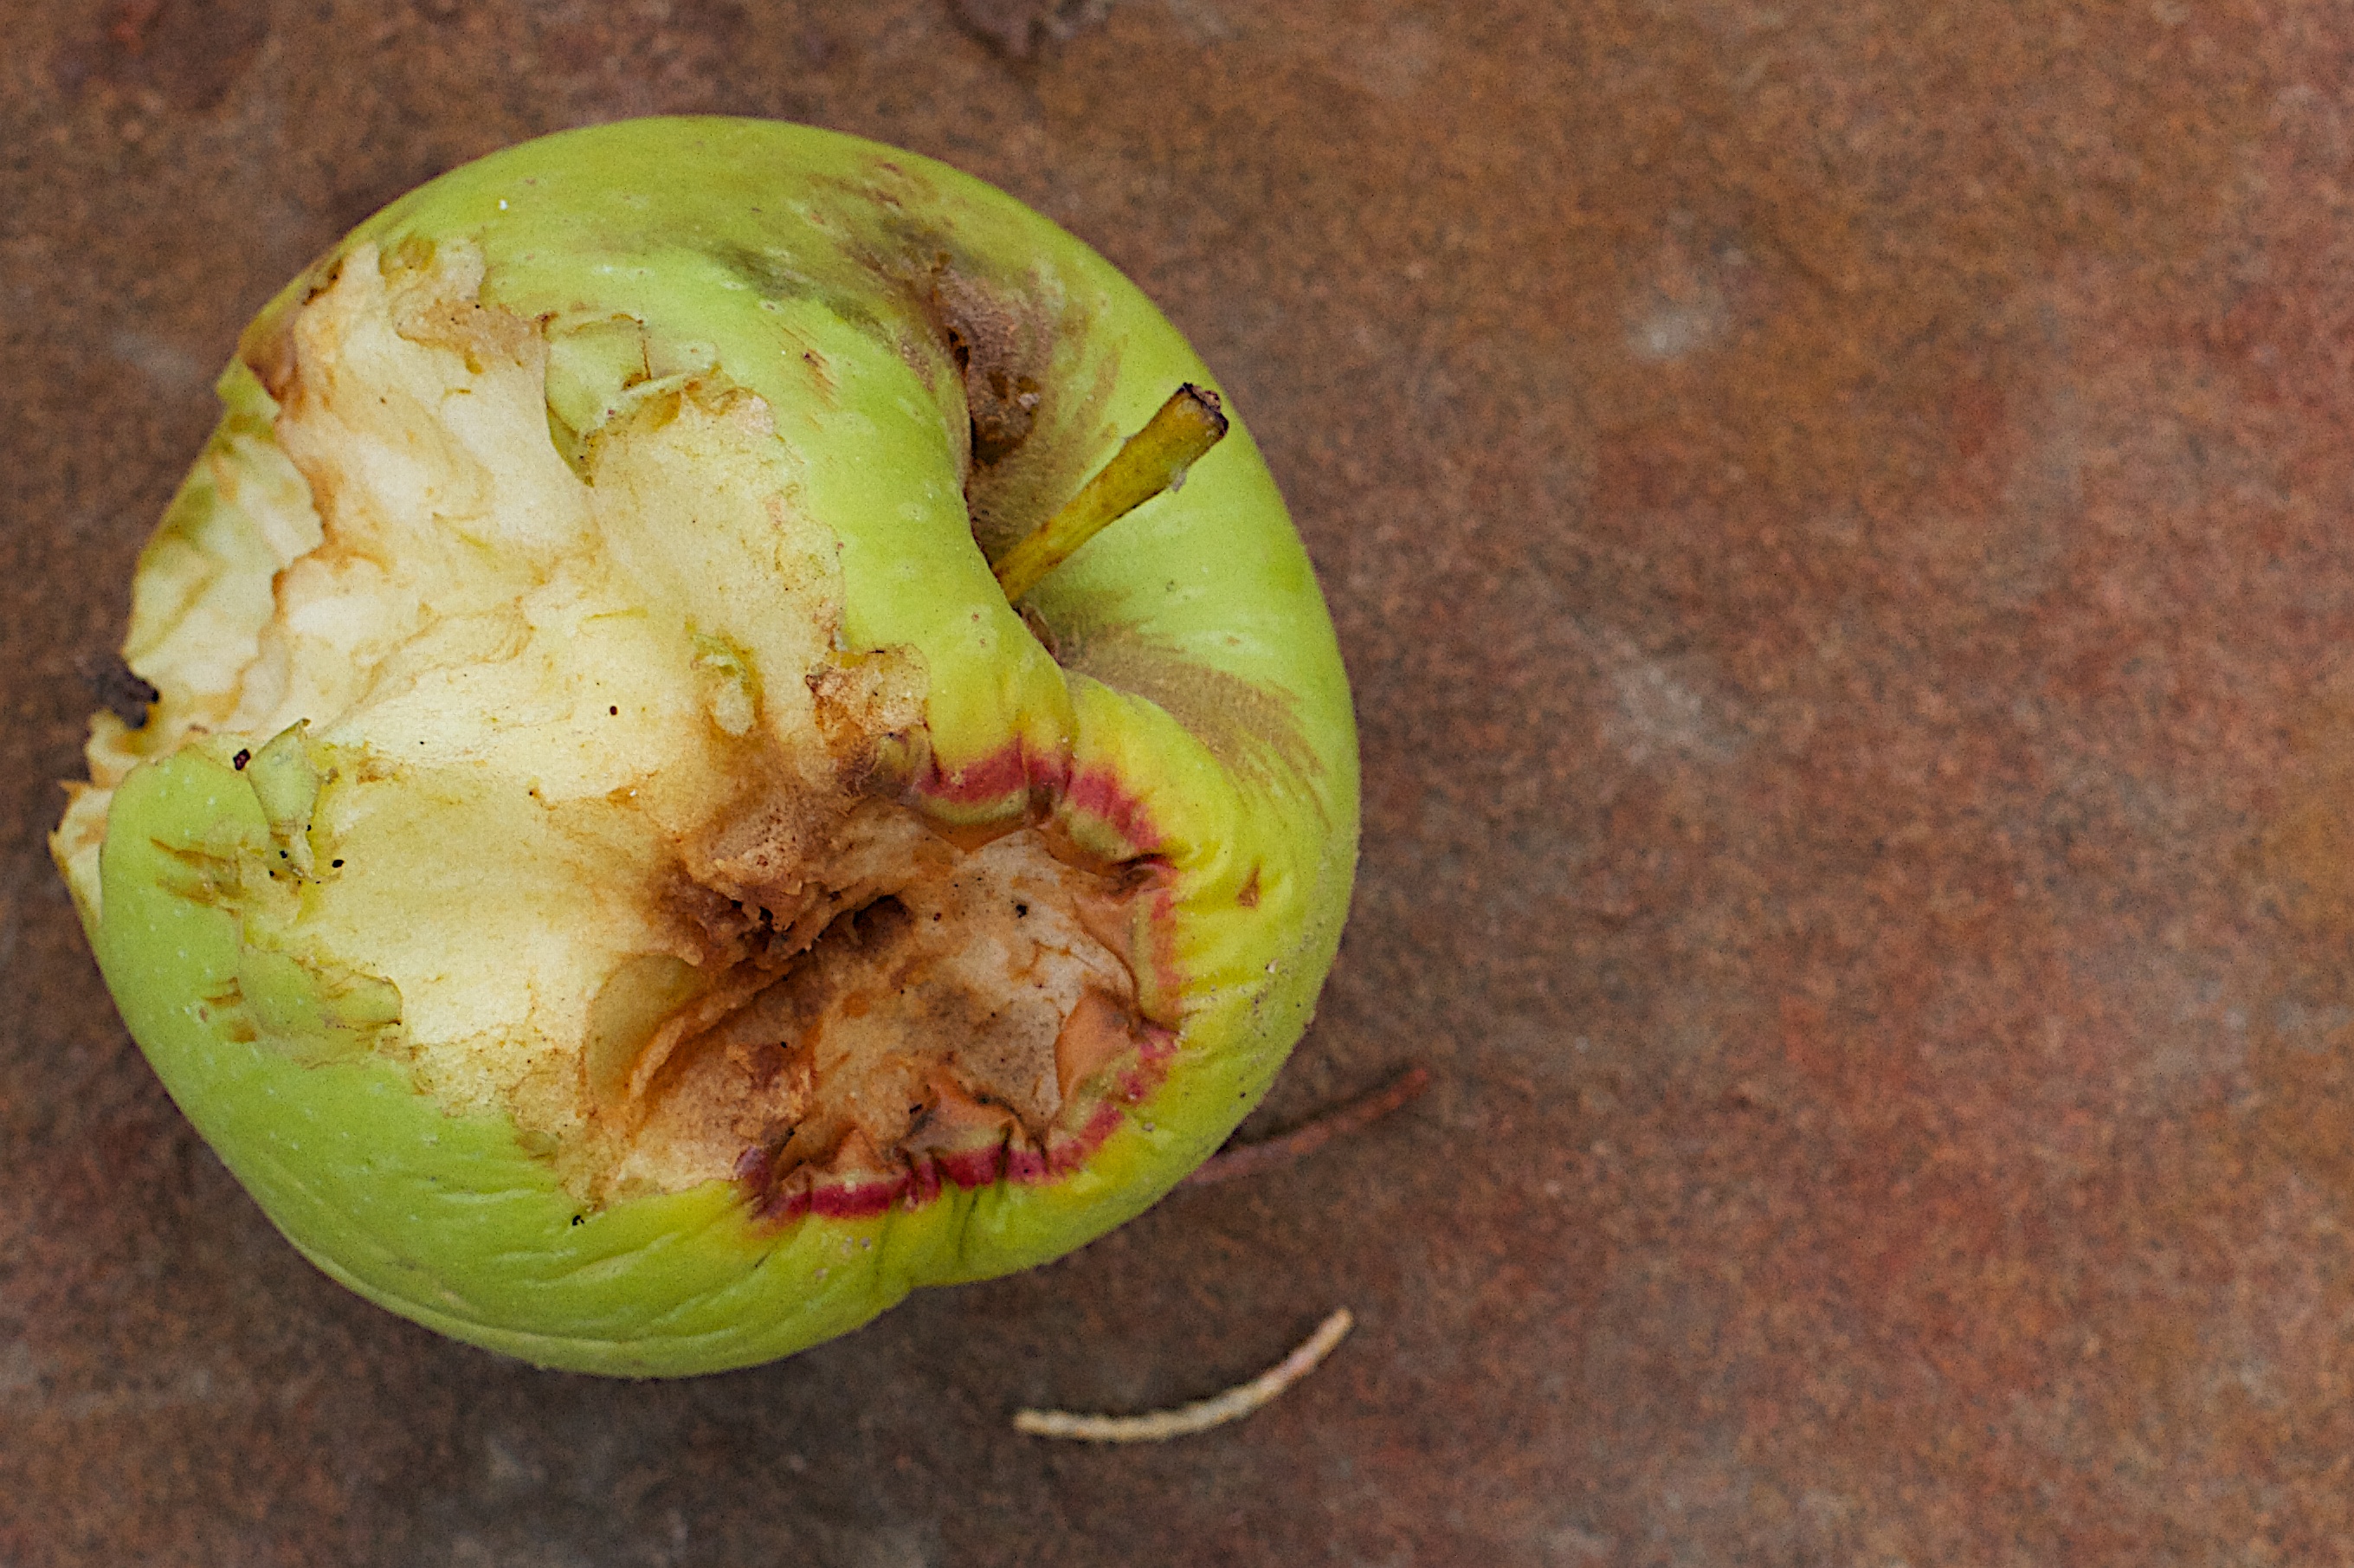
plant, fruit, leaf, flower, food, produce, vegetable, gourd, dailycreate, macro photography, tdc596, flowering plant, land plant